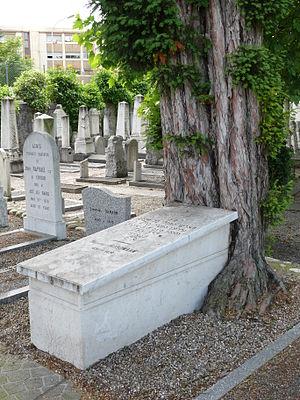
Détail d'une tombe du cimetière juif de Carouge, parcelle de 1852. Le tombeau et l'if, qui a poussé autour, semblent unis pour la vie.
Le cimetière juif de Carouge est un cimetière juif privé, appartenant à la communauté israélite de Genève, qui est situé sur la commune de Carouge, dans le canton de Genève. Il fut créé en 1788 alors que la ville de Carouge était sous dépendance du royaume de Sardaigne.